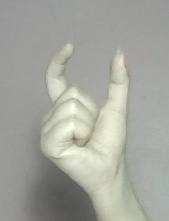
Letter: nun